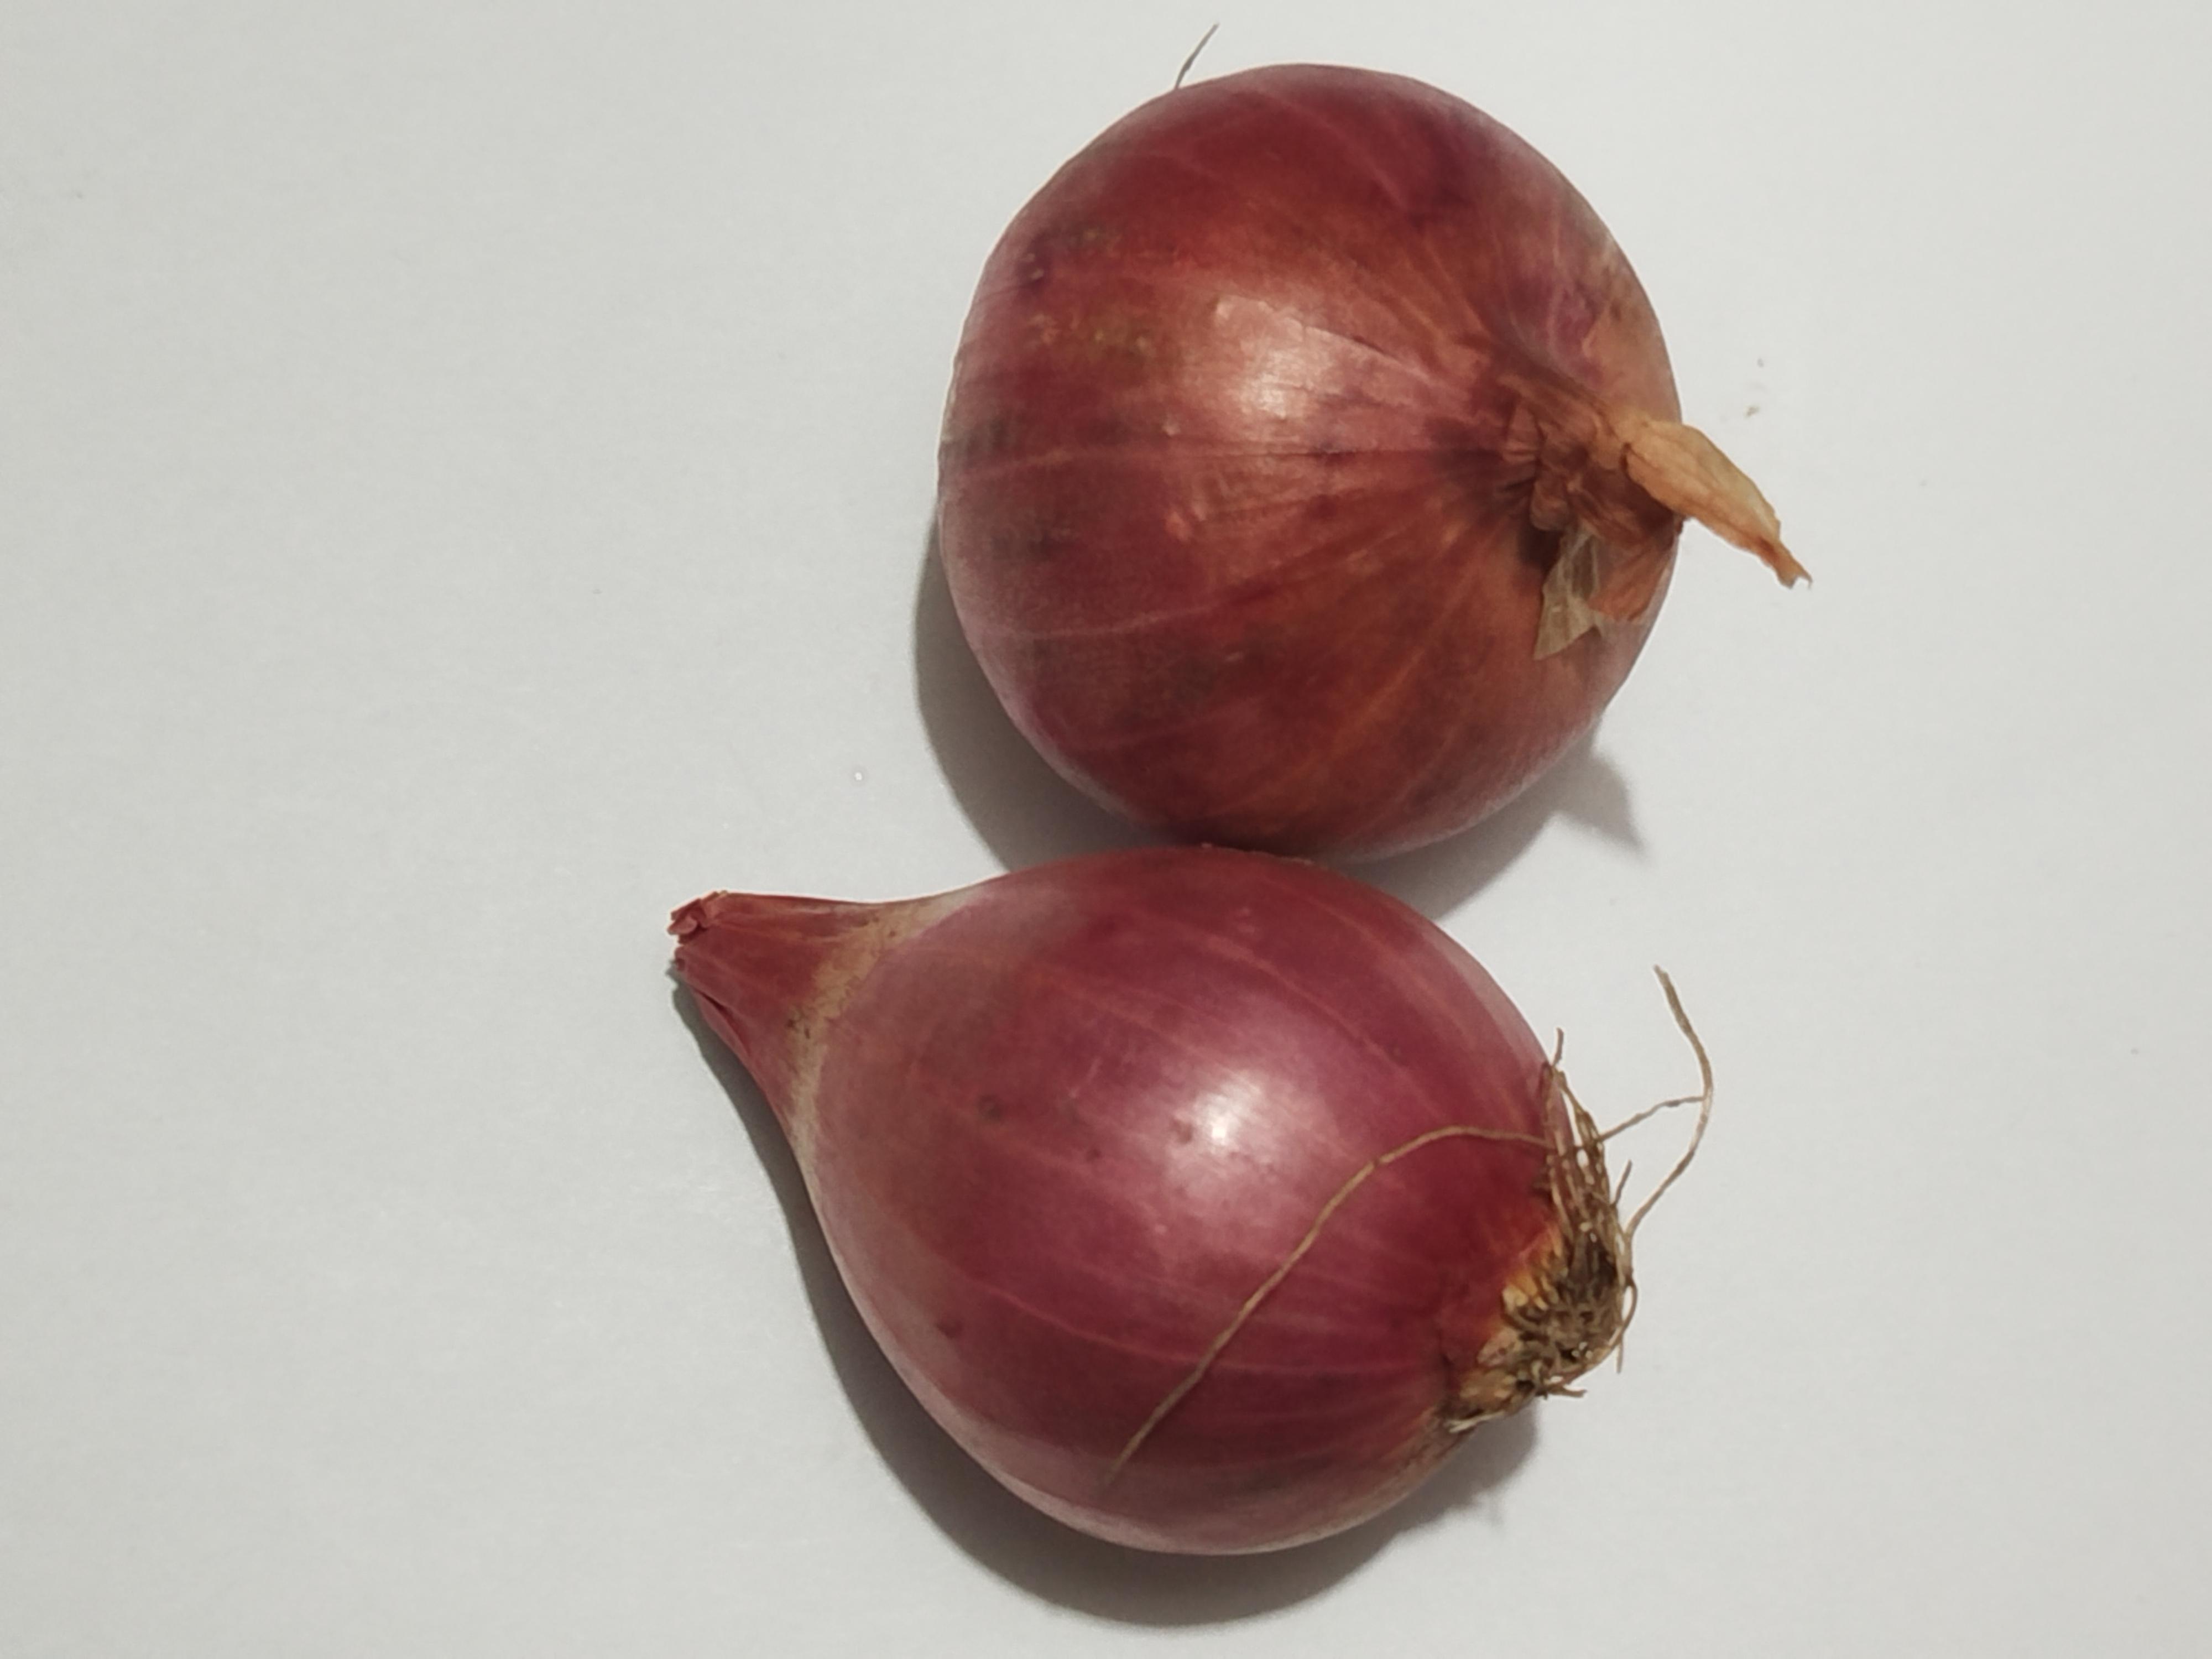
Label: Onion